Sheerness line

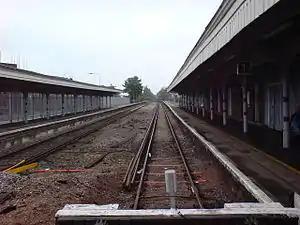
Sheerness-on-Sea railway station

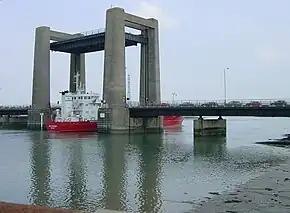
The Kingsferry Bridge

The Sheerness line is located in Kent, England, and connects on the Isle of Sheppey with on the mainland, and with the Chatham Main Line for trains towards London, Ramsgate or Dover Priory. It opened on 19 July 1860.